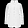
Label: Coat